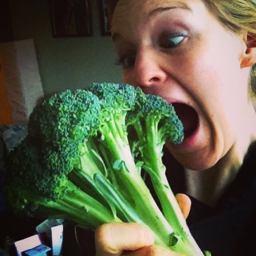
person eating a head of broccoli